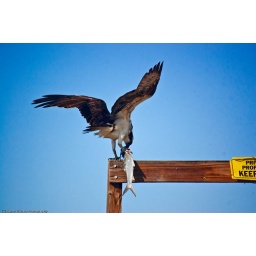
Bookelia, Pine Island FL. I saw this Osprey (I think) eating a fish as I was was traveling over the weekend.